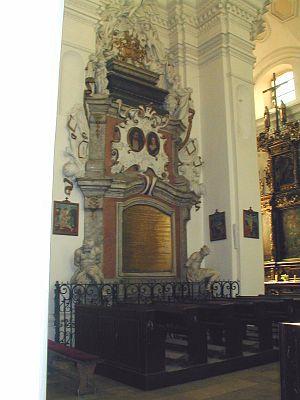
Zofia Czarnkowska Opalińska né le 12 mars 1660 et morte le 2 décembre 1701, est une aristocrate polonaise, la mère de Katarzyna Opalińska, reine de Pologne, et une des grands-mères de Maria Leszczyńska 1725–1768) et d'Anna Leszczyńska.